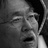
Emotion: surprise